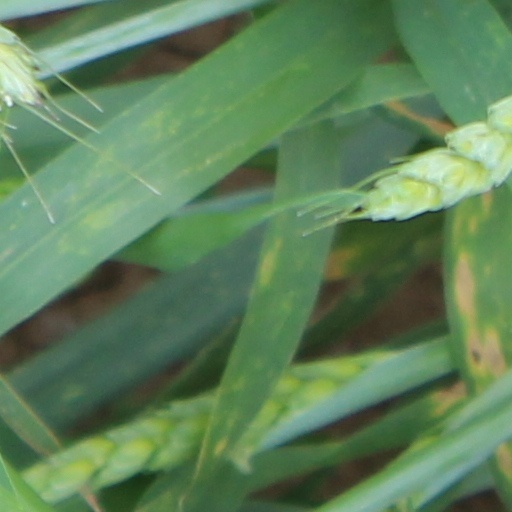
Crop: wheat